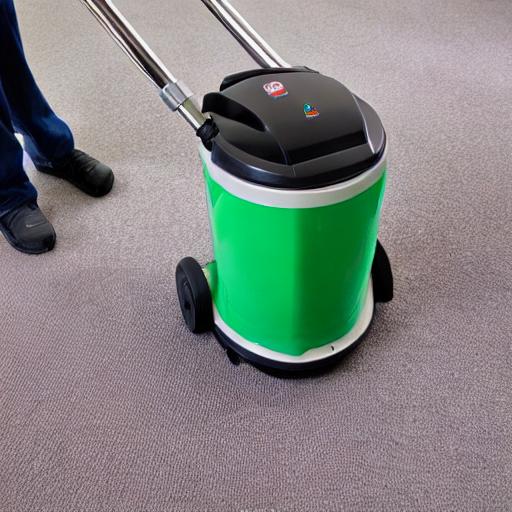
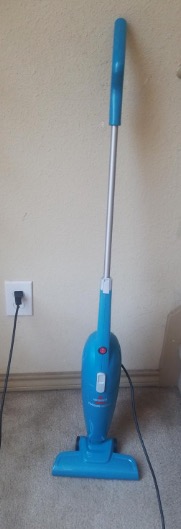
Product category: items_vacuum
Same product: no